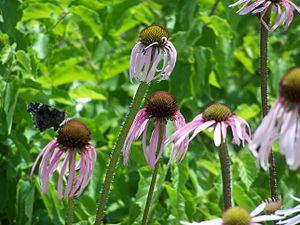
Echinacea pallida est une espèce de plantes herbacées de la famille des Asteraceae pouvant atteindre jusqu'à 1,20 m de haut.